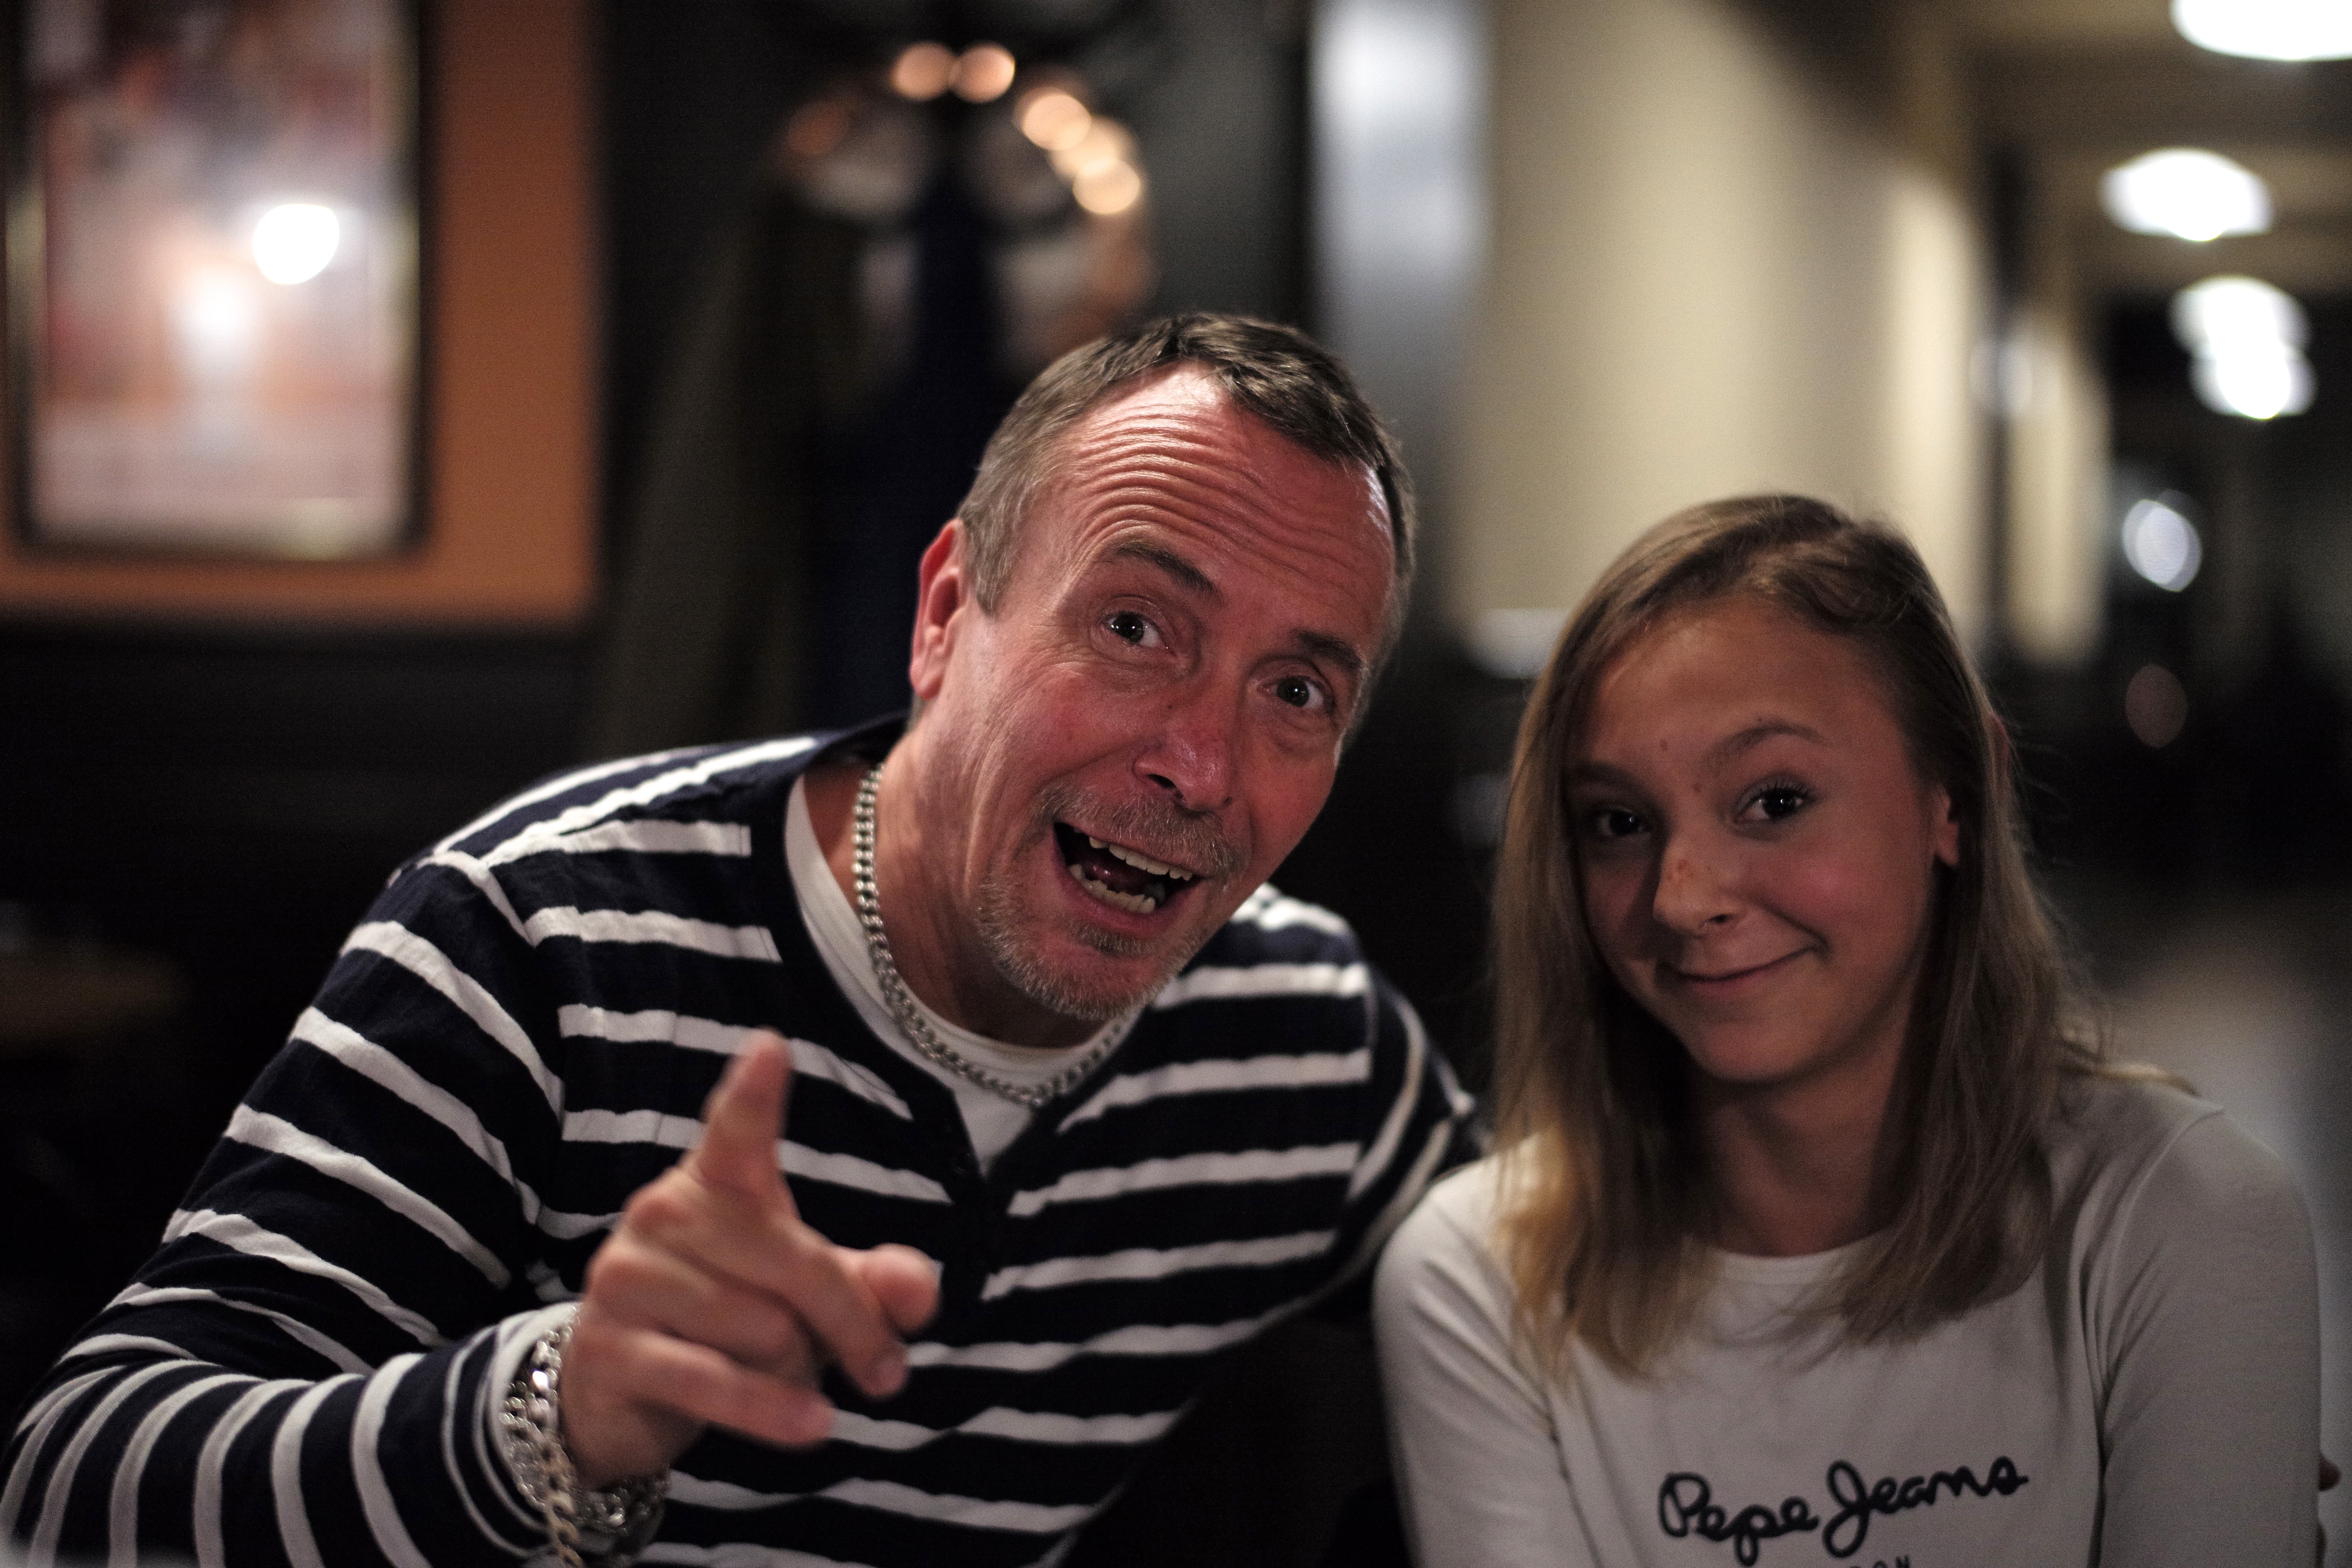
person, people, portrait